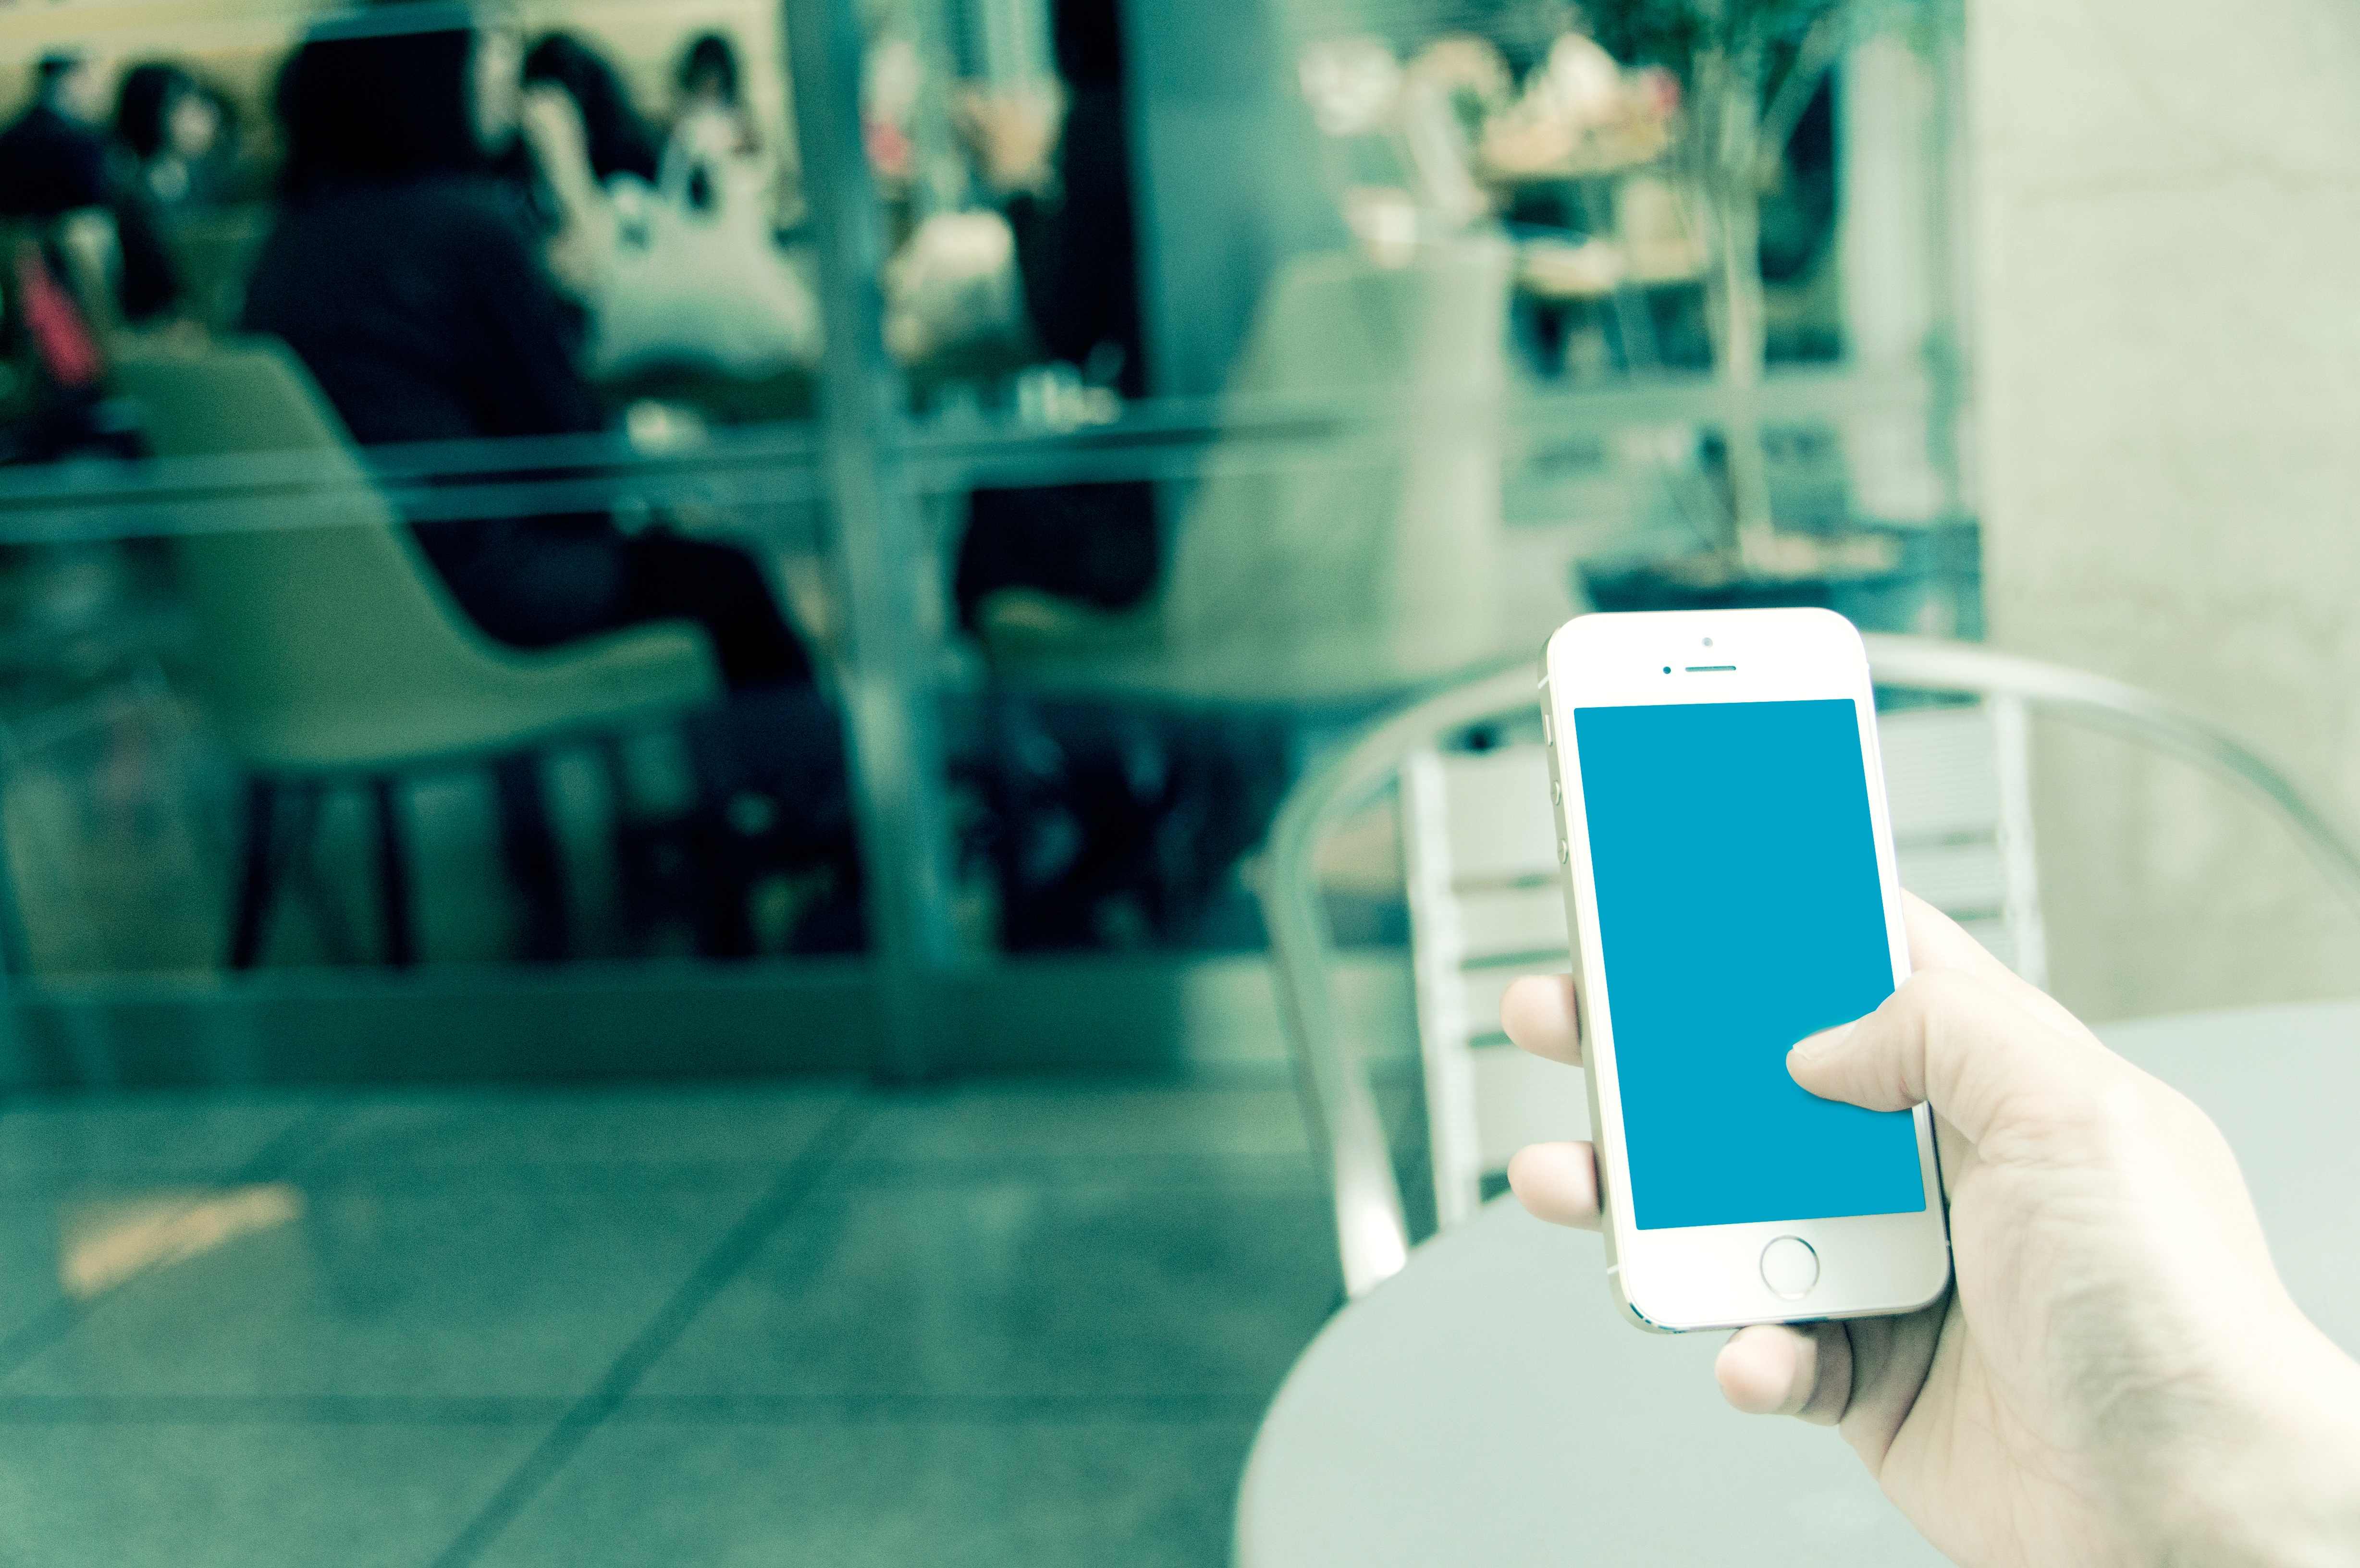
iphone, white, green, color, gadget, blue, business, email, net, communications, break, announcements, operation screen